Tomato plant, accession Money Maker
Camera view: vertical (180 deg); turntable rotation: 270 degrees
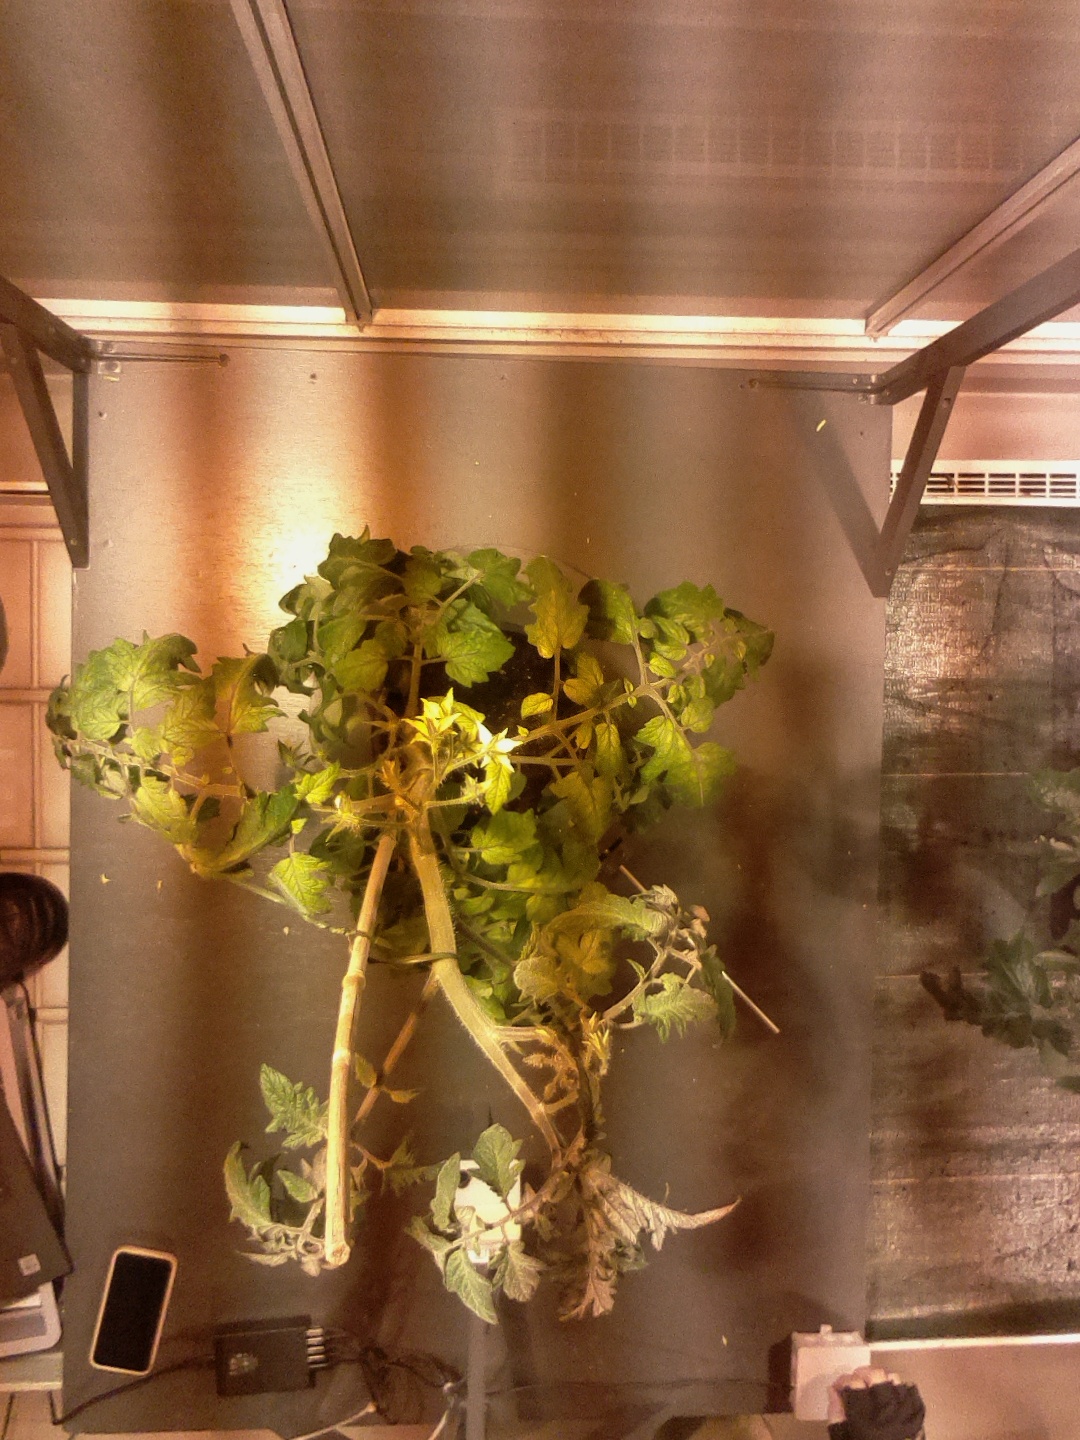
BBCH growth stage 70: Fruits at the main stem or branches visibles